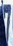
Number: 7